Rachel Wall

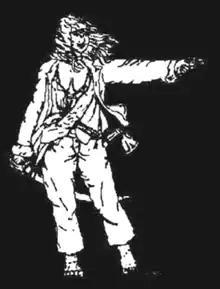
1919 woodcut portrait

Rachel Wall (c. 1760 – October 8, 1789) was an American female pirate, and the last woman to be hanged in Massachusetts. She may also have been the first American-born woman to become a pirate.